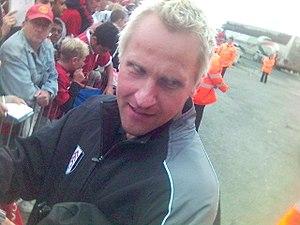
Antti Mikko Niemi est un ancien gardien de but finlandais de football. Il était considéré comme l'un des meilleurs gardiens de but finlandais.